General Union (Belgium)

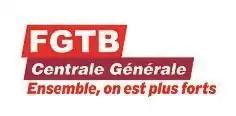
Logo Centrale Générale - FGTB

The General Union (AC; , CG) is a general union representing workers in Belgium.